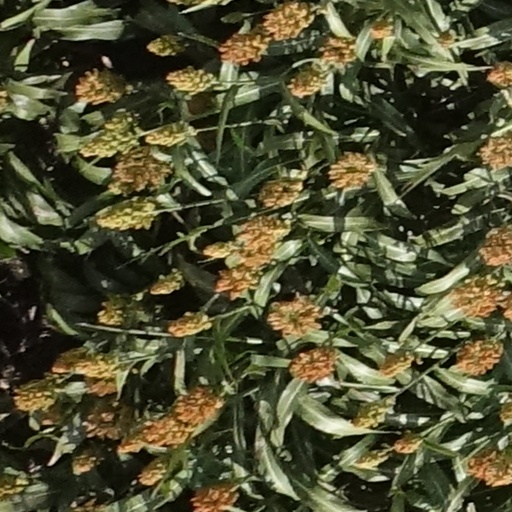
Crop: sorghum